Yuri Vladimirovich Dolgorukov

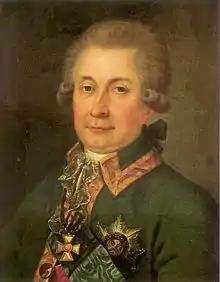
Dolgorukov,

Prince Prince Yuri Dolgorukov (November 2 (13) 1740 – 8 (20) November 1830) was a Russian general in chief and military governor of Moscow from May to November 1797, as well as the author of a set of military memoirs.